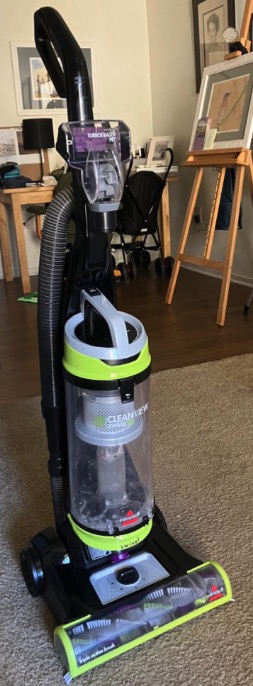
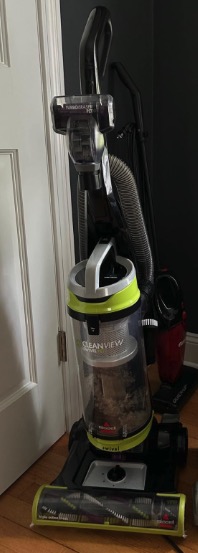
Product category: items_vacuum
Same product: yes